Greensburg, Indiana

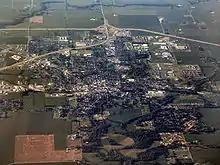
Greensburg from the air, looking north.

There were 4,178 households, out of which 31.6% had children under the age of 18 living with them, 50.7% were married couples living together, 12.1% had a female householder with no husband present, and 33.5% were non-families. 28.9% of all households were made up of individuals, and 12.3% had someone living alone who was 65 years of age or older. The average household size was 2.39, and the average family size was 2.92.